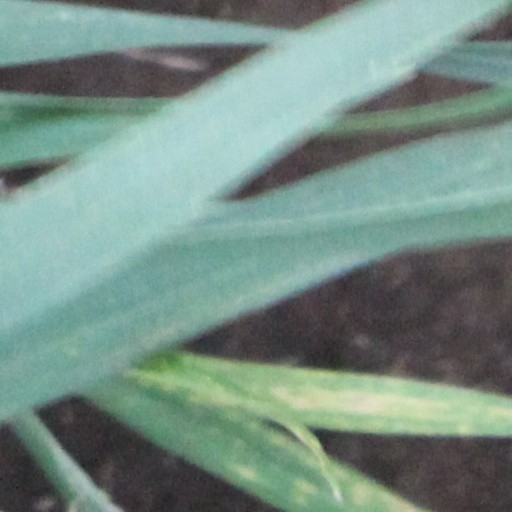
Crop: wheat